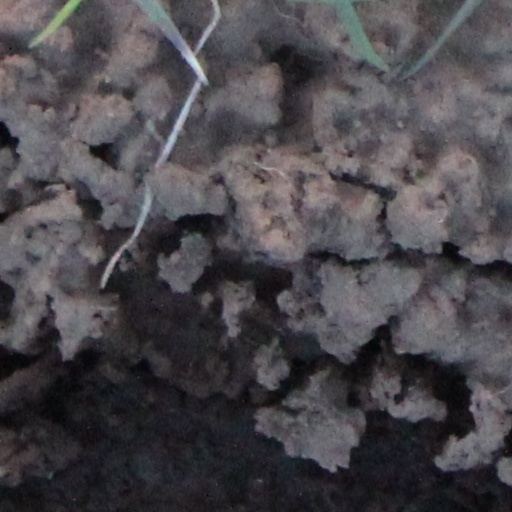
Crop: wheat